MorningSide, Detroit

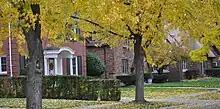
Brick homes characteristic of the MorningSide neighborhood.

Alter Road stretches through the MorningSide community and Detroit's east side and runs roughly four miles in length. In recent history, The Detroit Grosse Pointe Collaborative has been working to revitalize the east side of Detroit which leads to Grosse Pointe Park. The plan has revolved around promoting real estate development, beautification efforts, community organizing and long-term maintenance.